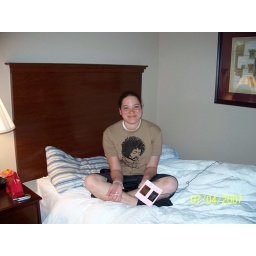
Me in the bed at the hotel in VA on the road trip with Lane